Michael Bloomberg

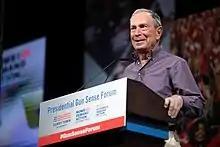
Bloomberg speaking at an Everytown for Gun Safety event in August 2019

Bloomberg has been a longtime donor to global tobacco control efforts. Bloomberg has donated close to $1 billion to the World Health Organization (WHO) to promote anti-smoking efforts, including $125 million in 2006, $250 million in 2008, and $360 million, making Bloomberg Philanthropies the developing world's biggest funder of tobacco-control initiatives. In 2013, it was reported that Bloomberg had donated $109.24 million in 556 grants and 61 countries to campaigns against tobacco. Bloomberg's contributions are aimed at "getting countries to monitor tobacco use, introduce strong tobacco-control laws, and create mass media campaigns to educate the public about the dangers of tobacco use." Bloomberg Philanthropies and the Campaign for Tobacco-Free Kids jointly launched a $160 million, three-year campaign against youth use of electronic cigarettes (vaping).